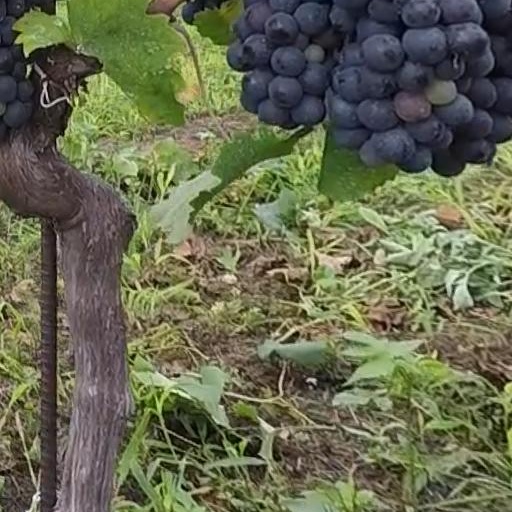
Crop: grape